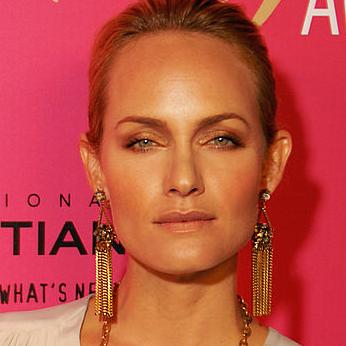
Age: 34